Philip V. Bohlman

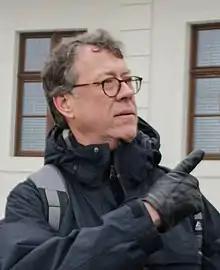
Bohlman in 2012

Philip Vilas Bohlman (born August 8, 1952) is an American ethnomusicologist.